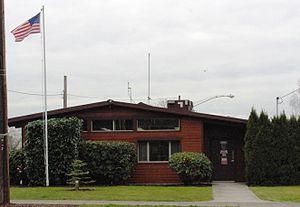
North Plains est une ville du comté de Washington situé dans l'État de l'Oregon aux États-Unis.